Constitutional Offices Commission (Fiji)

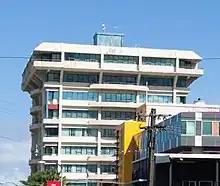
Suvavou House which houses the headquarters of the Commission

The Constitutional Offices Commission is an advisory body that is responsible for providing advice to the President of Fiji for the appointment of key officials within public offices in Fiji.